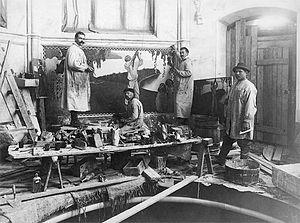
Le Mausolée Juselius est l'un des bâtiments les plus connus de Pori en Finlande.